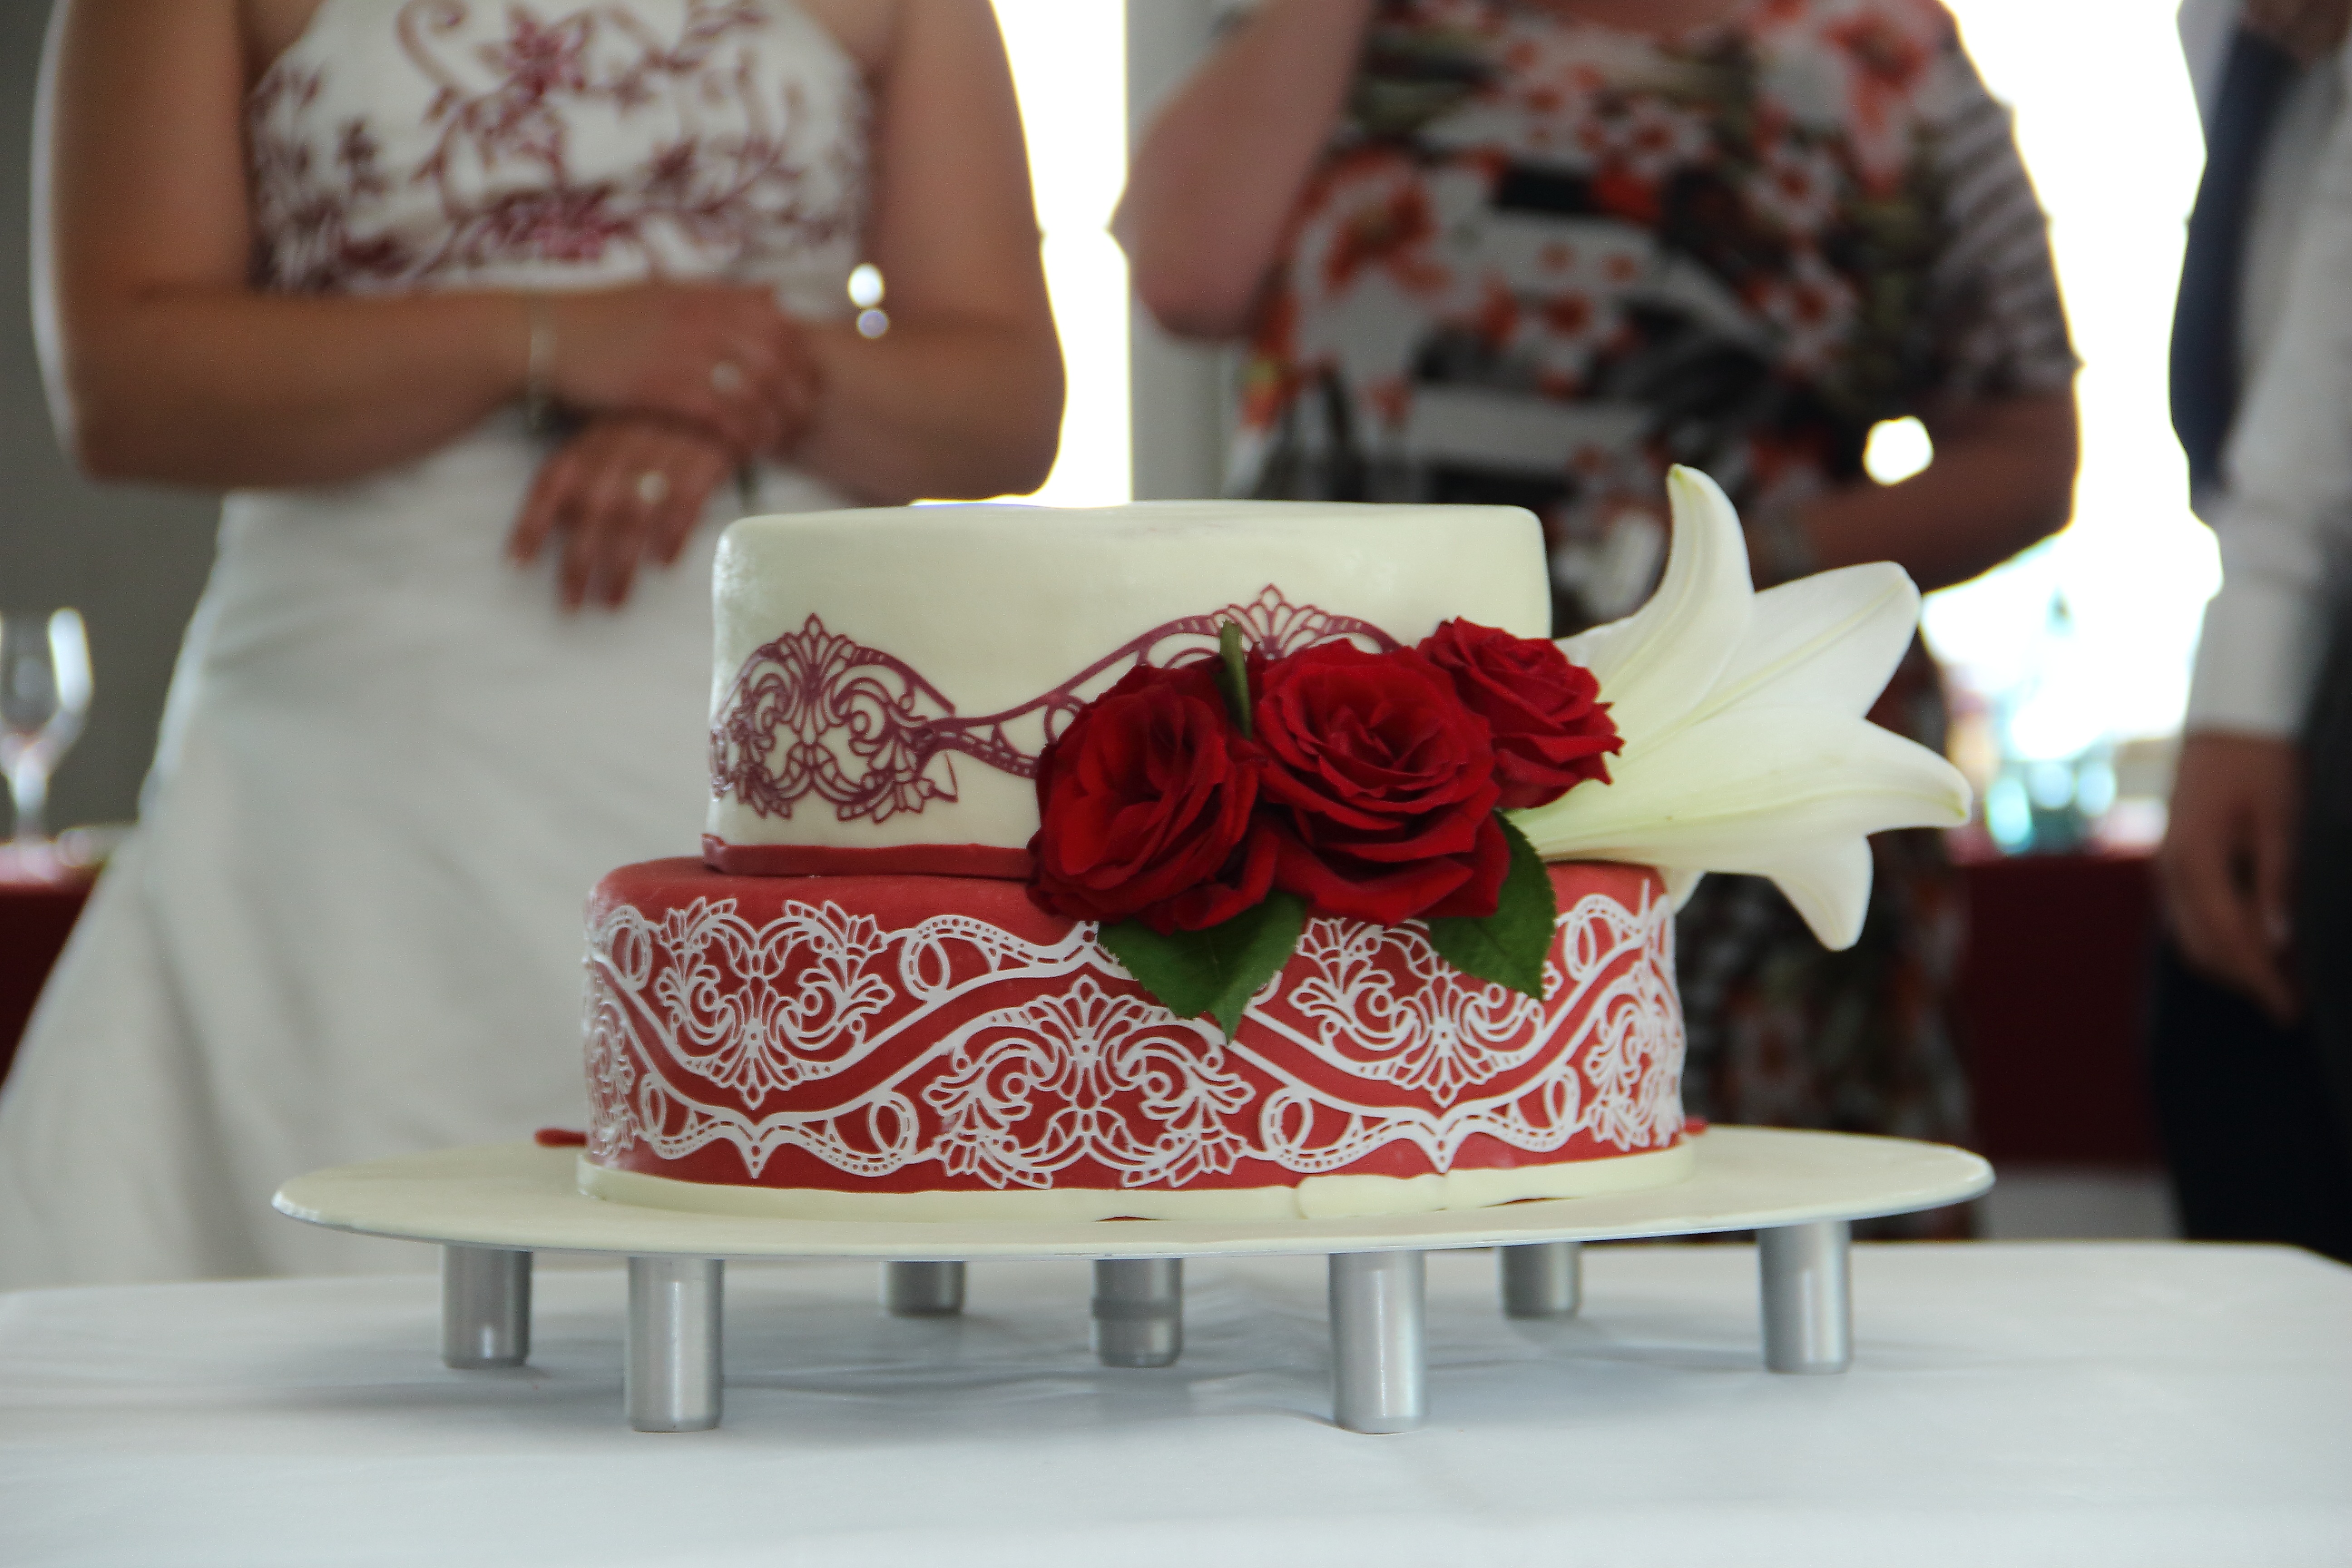
landscape, flower, love, heart, pattern, spring, red, romance, romantic, wedding, bride, cake, forever, font, ceremony, art, affection, design, relationship, lovers, expensive, luck, floristry, before, tenderness, love symbol, loyalty, eternal love, wedding reception, stylishly